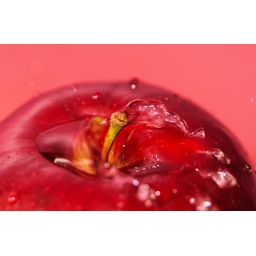
Trying to catch the water flowing over the apple